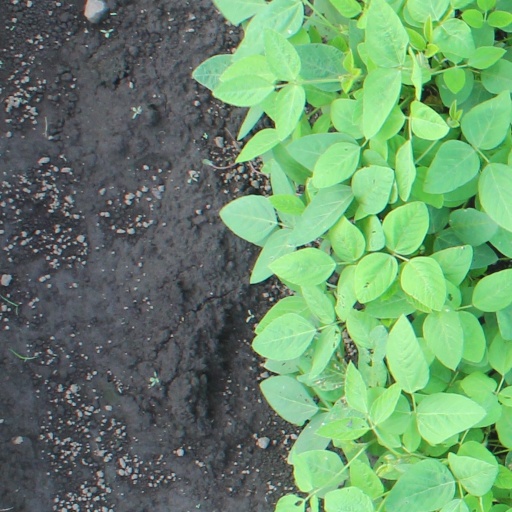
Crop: soybean